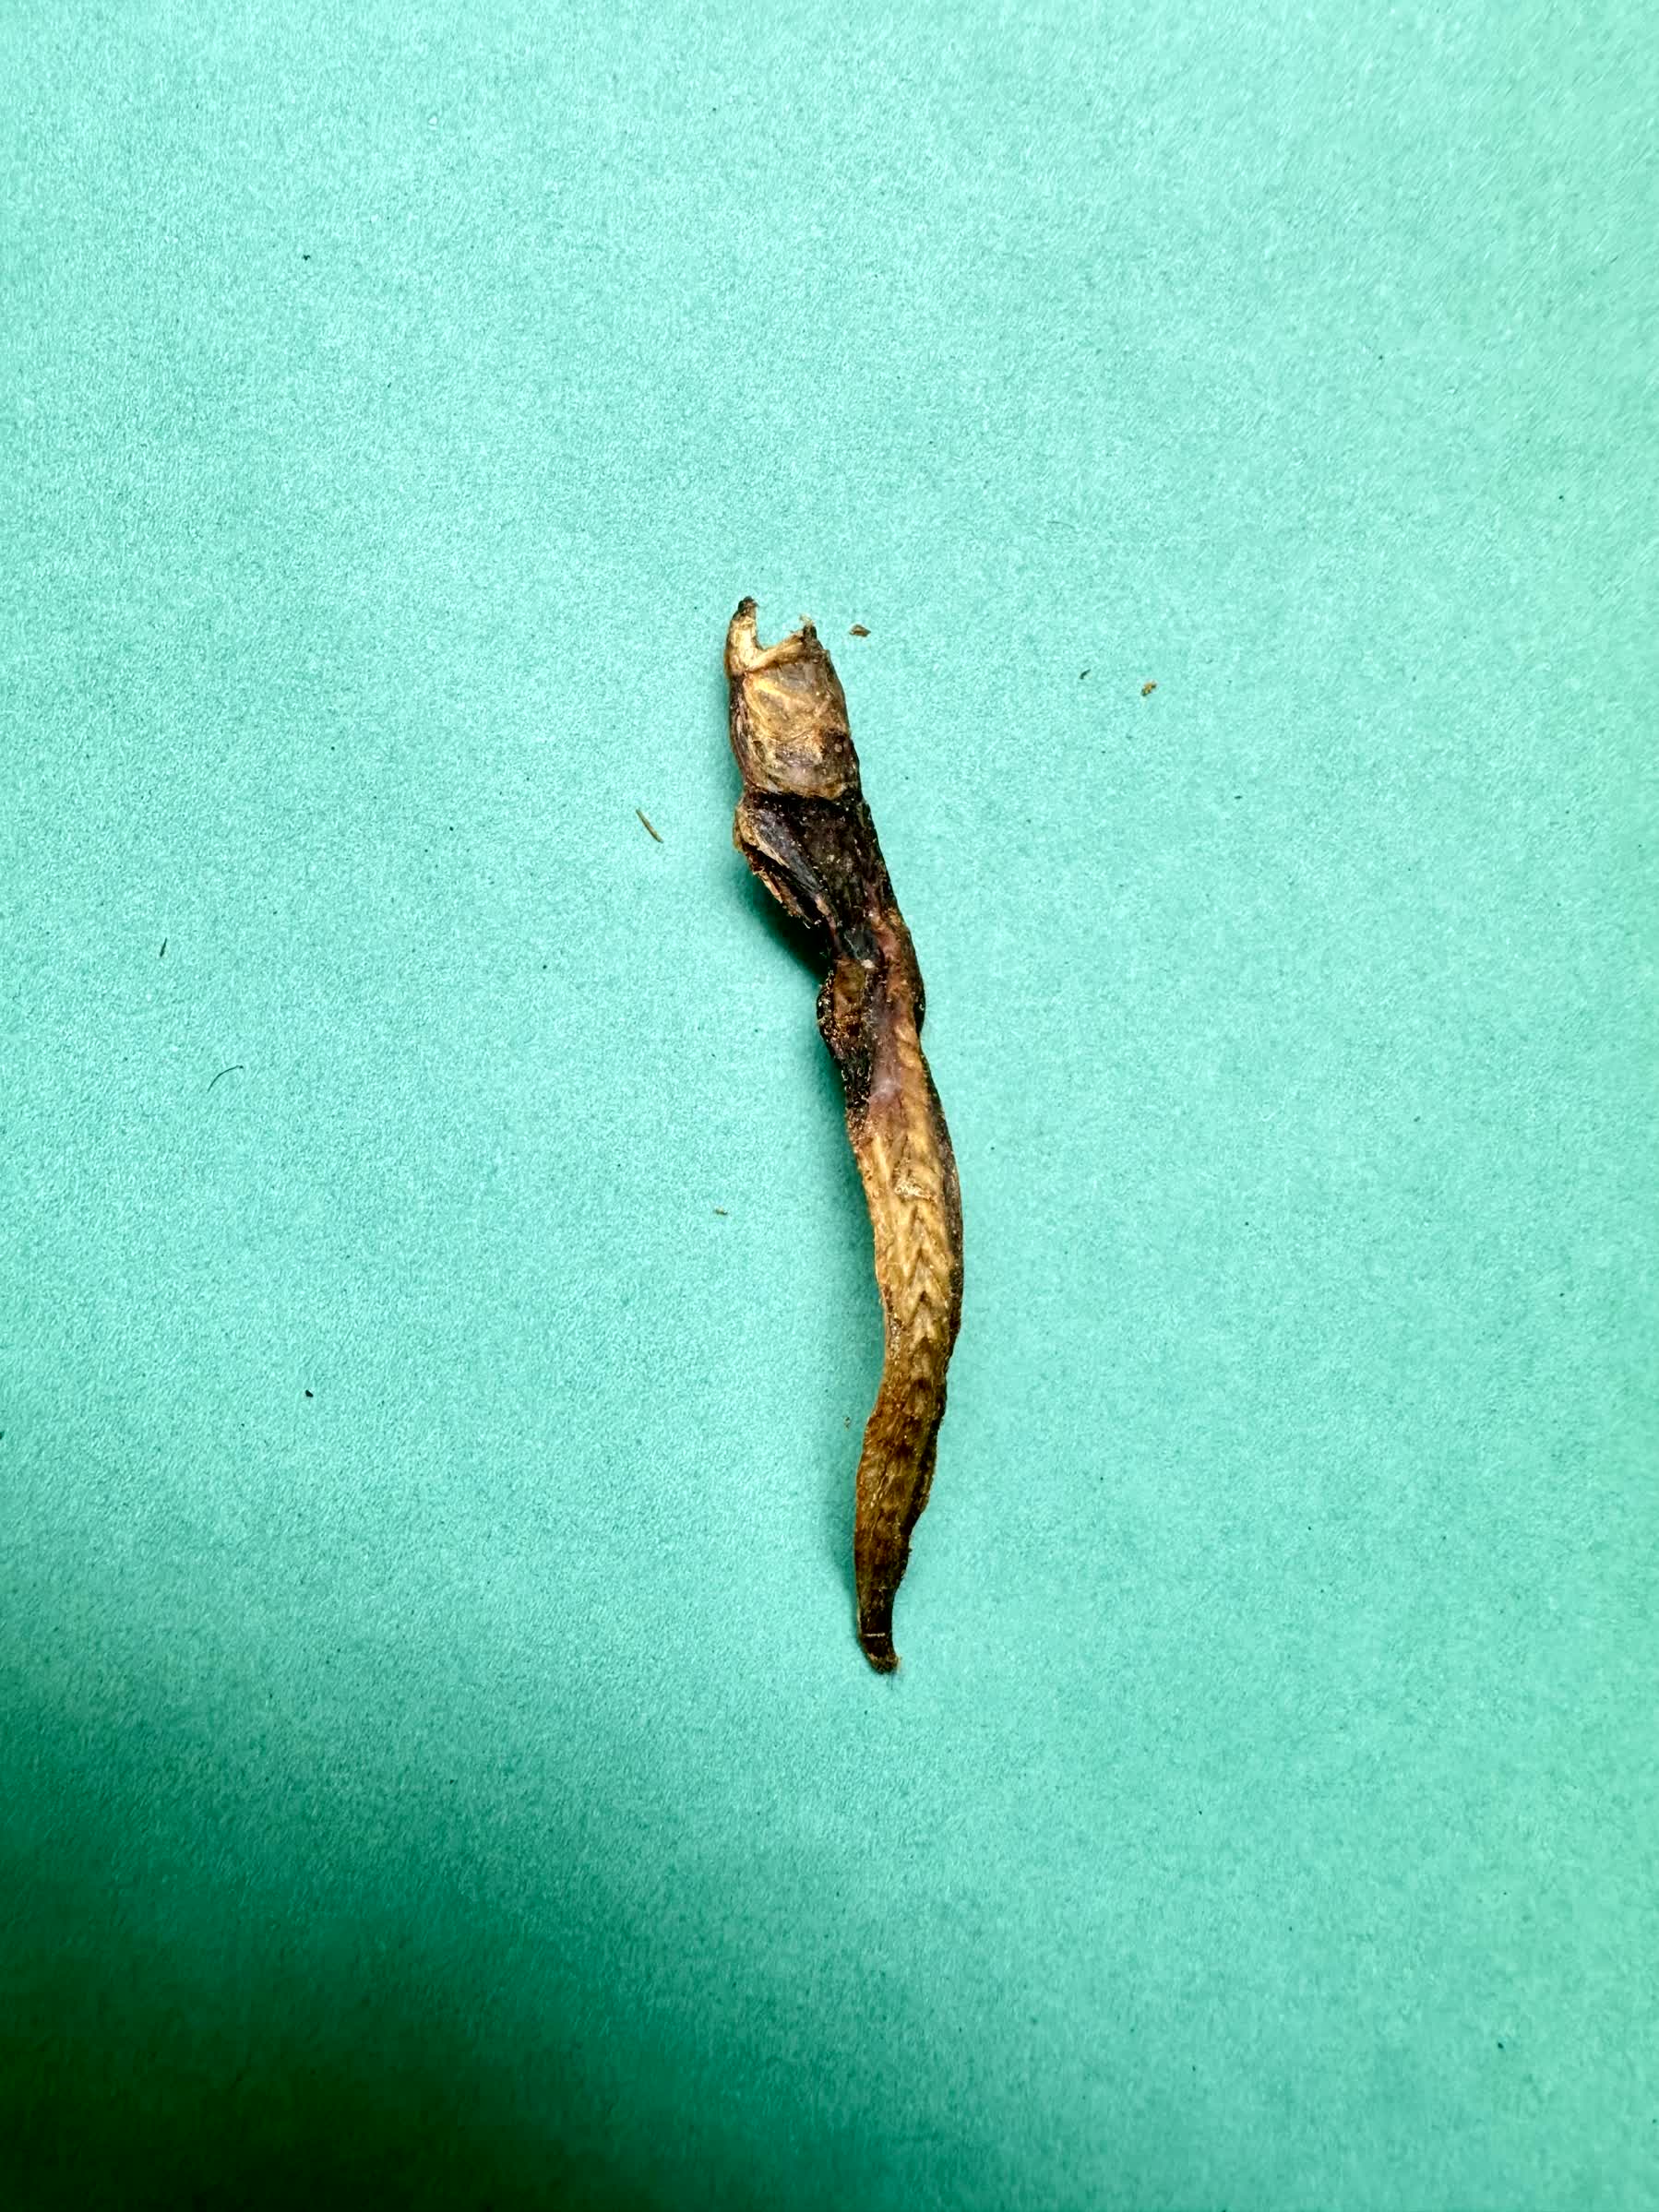
Species: Chewa